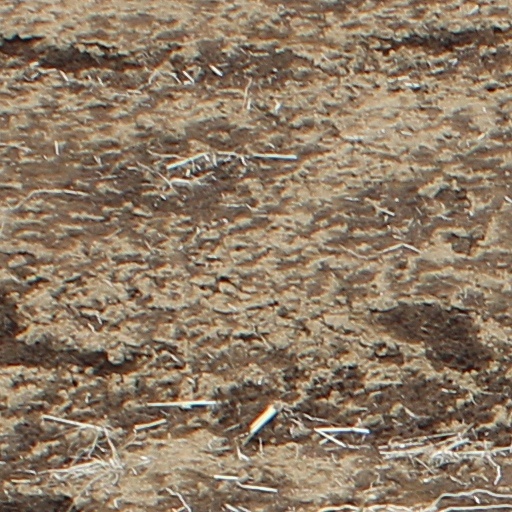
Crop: wheat